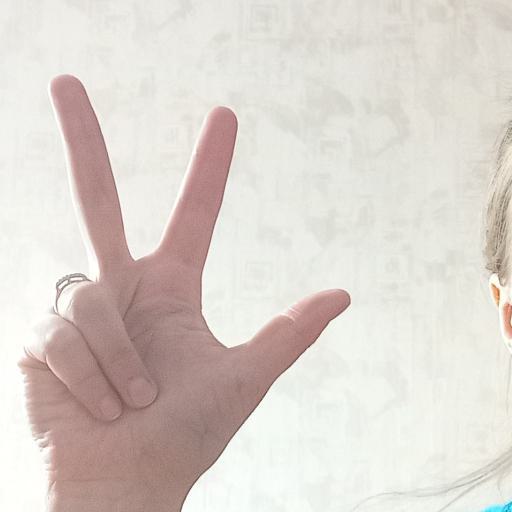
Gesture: three2